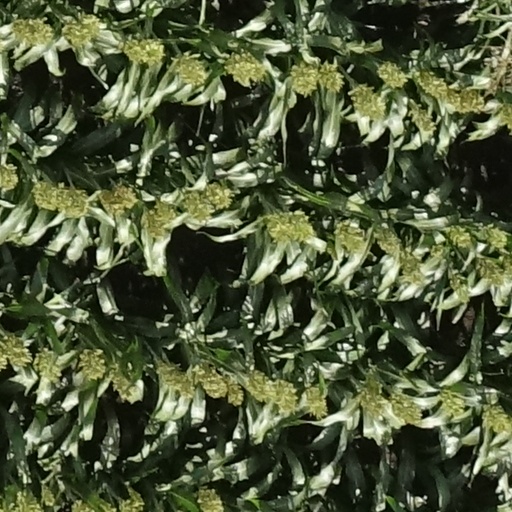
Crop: sorghum